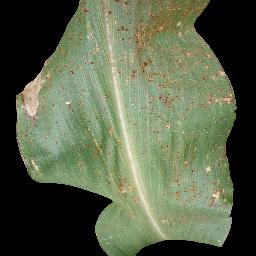
Label: Corn___Common_rust